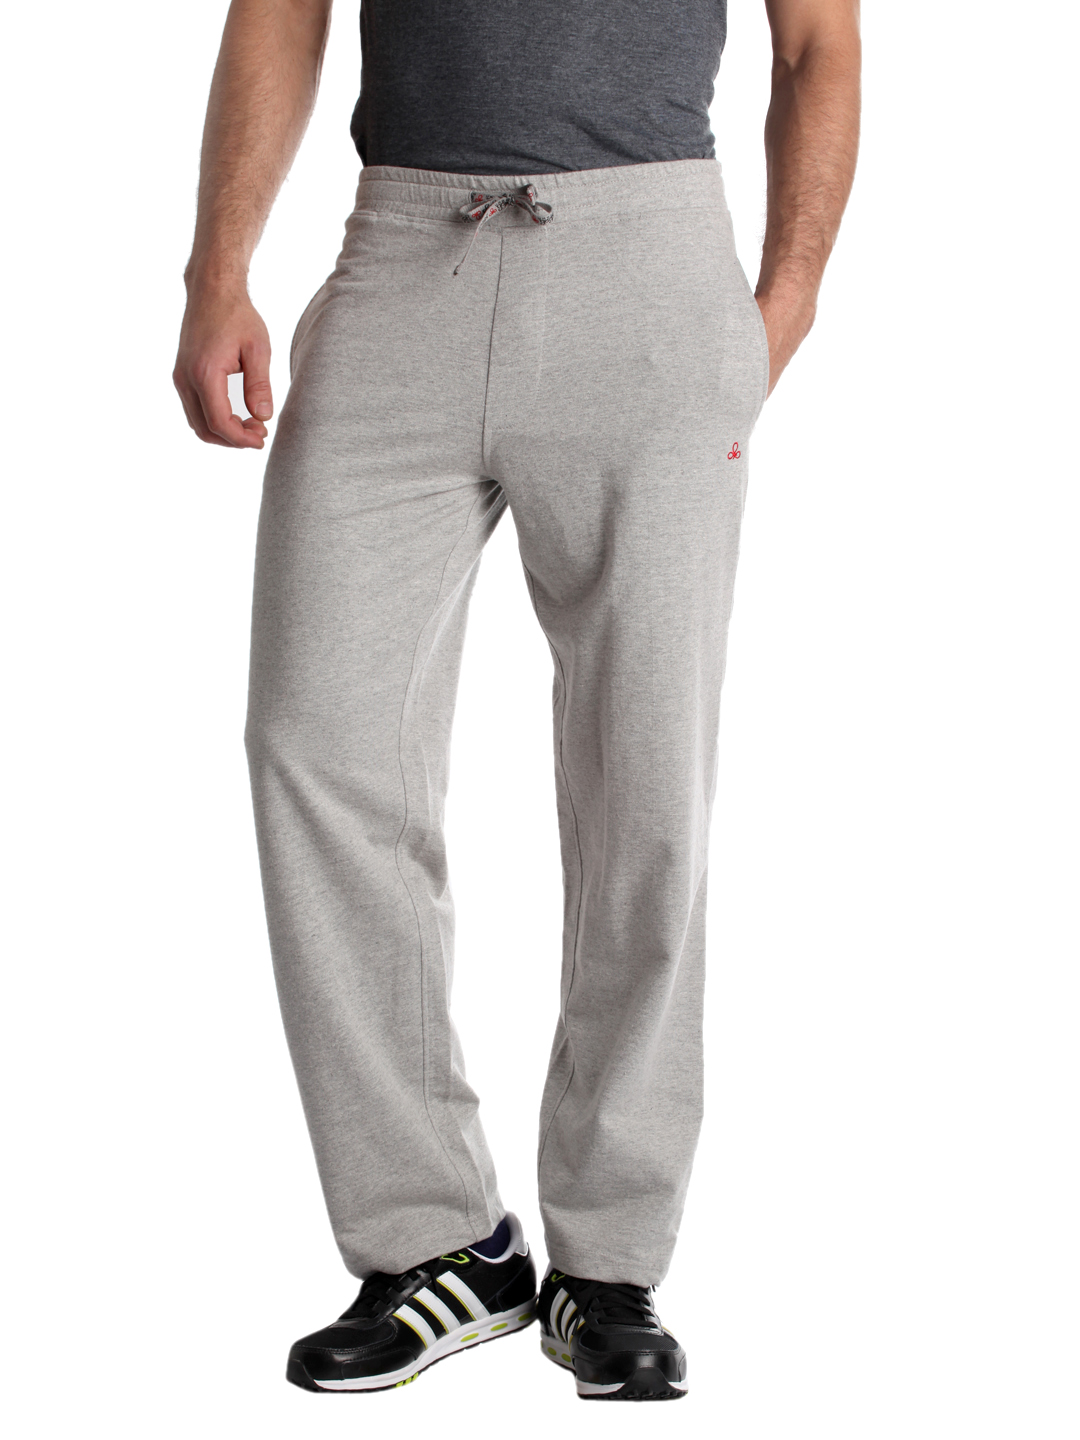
Urban Yoga Men Grey Track Pants
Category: Apparel / Bottomwear / Track Pants
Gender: Men
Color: Grey
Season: Summer 2012
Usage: Sports